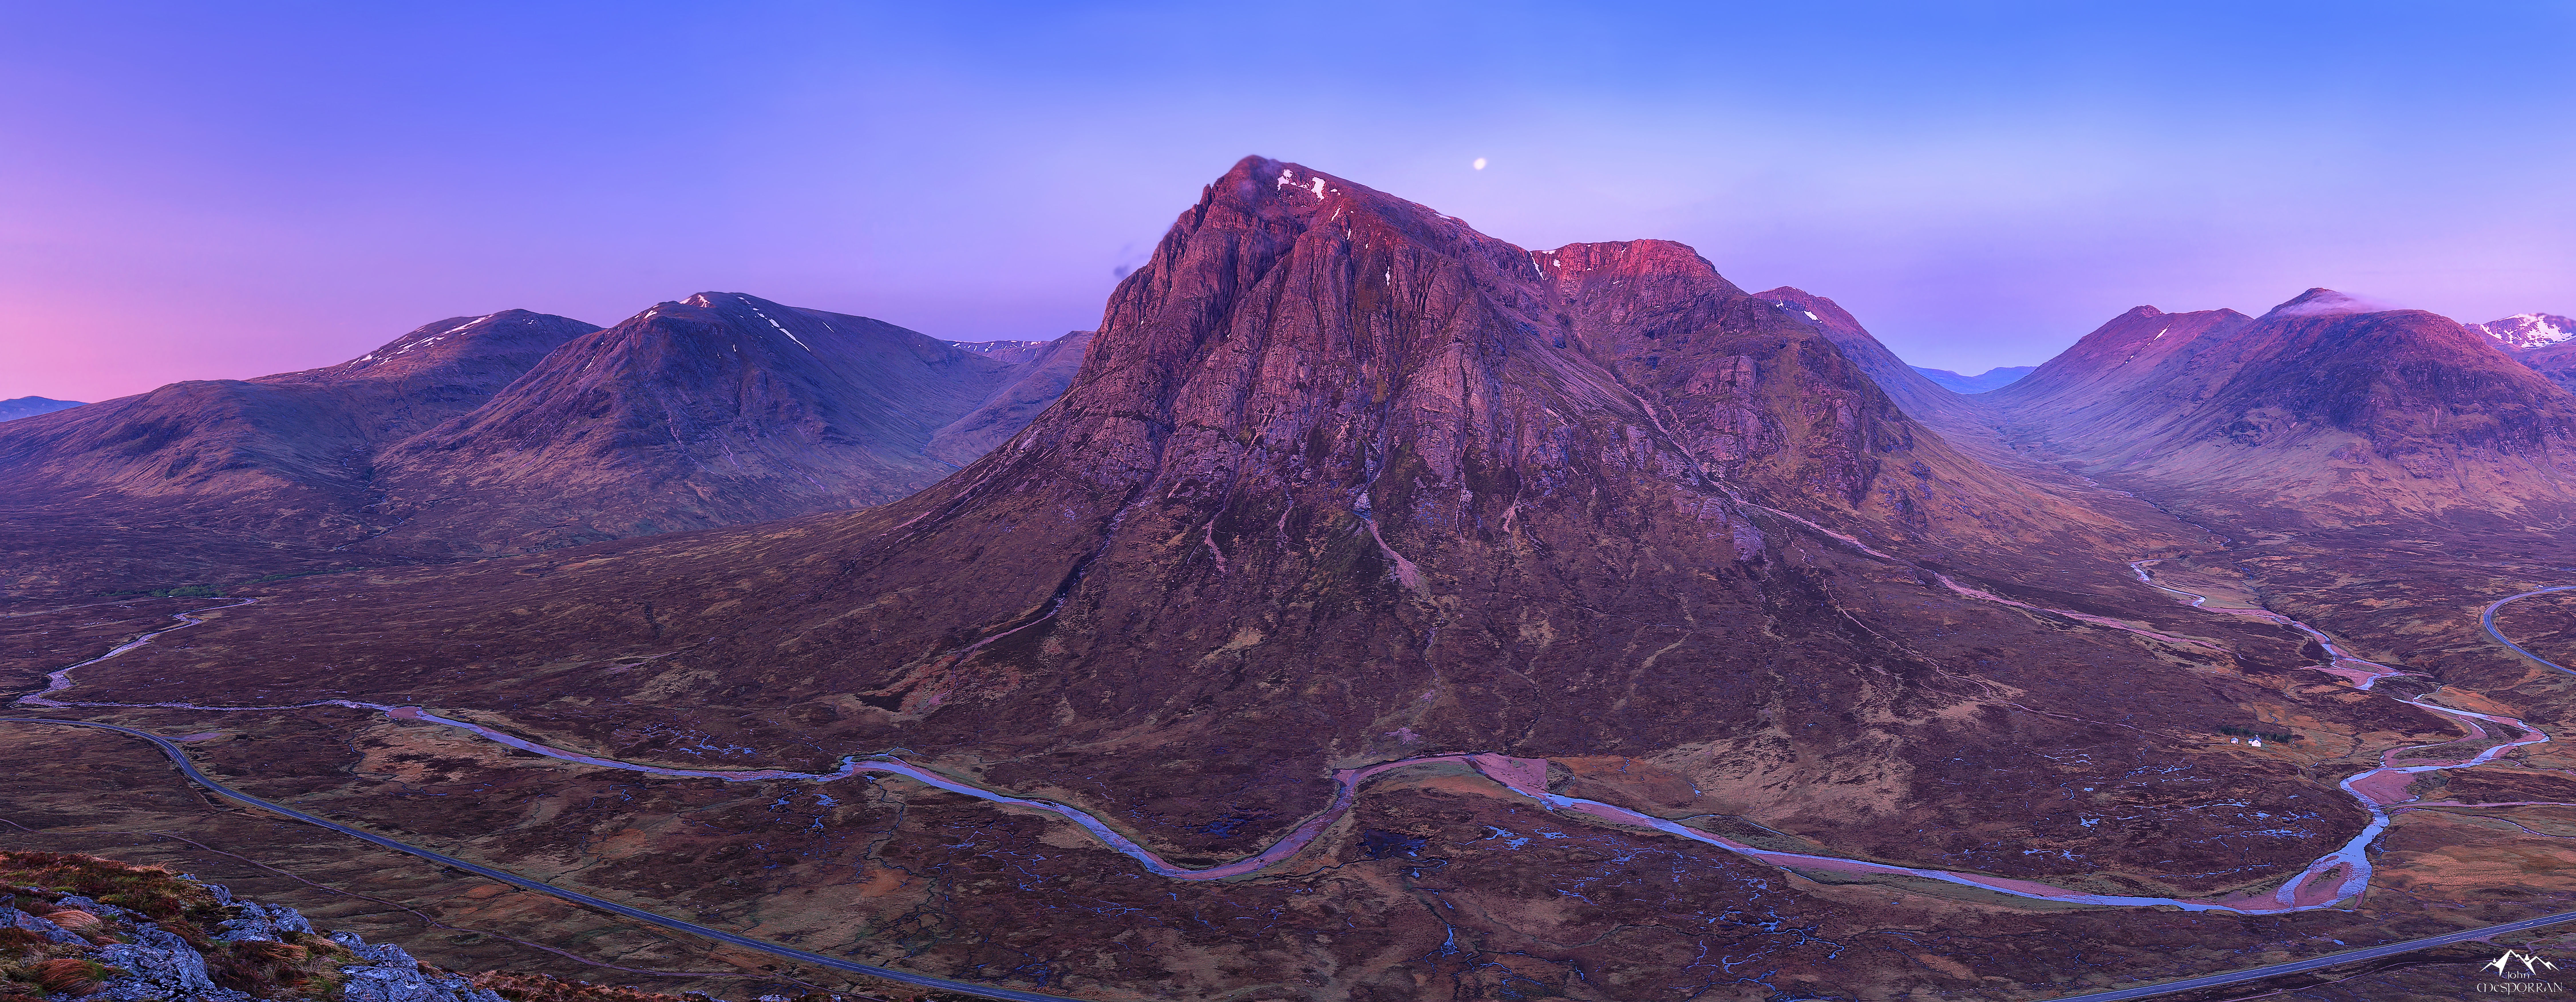
landscape, nature, wilderness, mountain, sunrise, dawn, mountain range, panorama, ridge, summit, cool image, geology, plateau, canon6d, scotland, fell, i, glencoe, highlands, buachailleetivemor, westhighlands, ef1635mm, landform, geographical feature, mountainous landforms